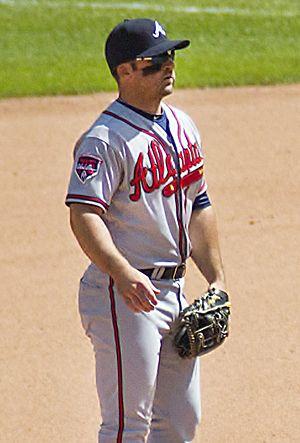
Daniel Cooley Uggla est un joueur de deuxième but au baseball. Il évolue de 2006 à 2015 dans la Ligue majeure de baseball.